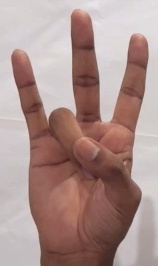
ASL sign: 7